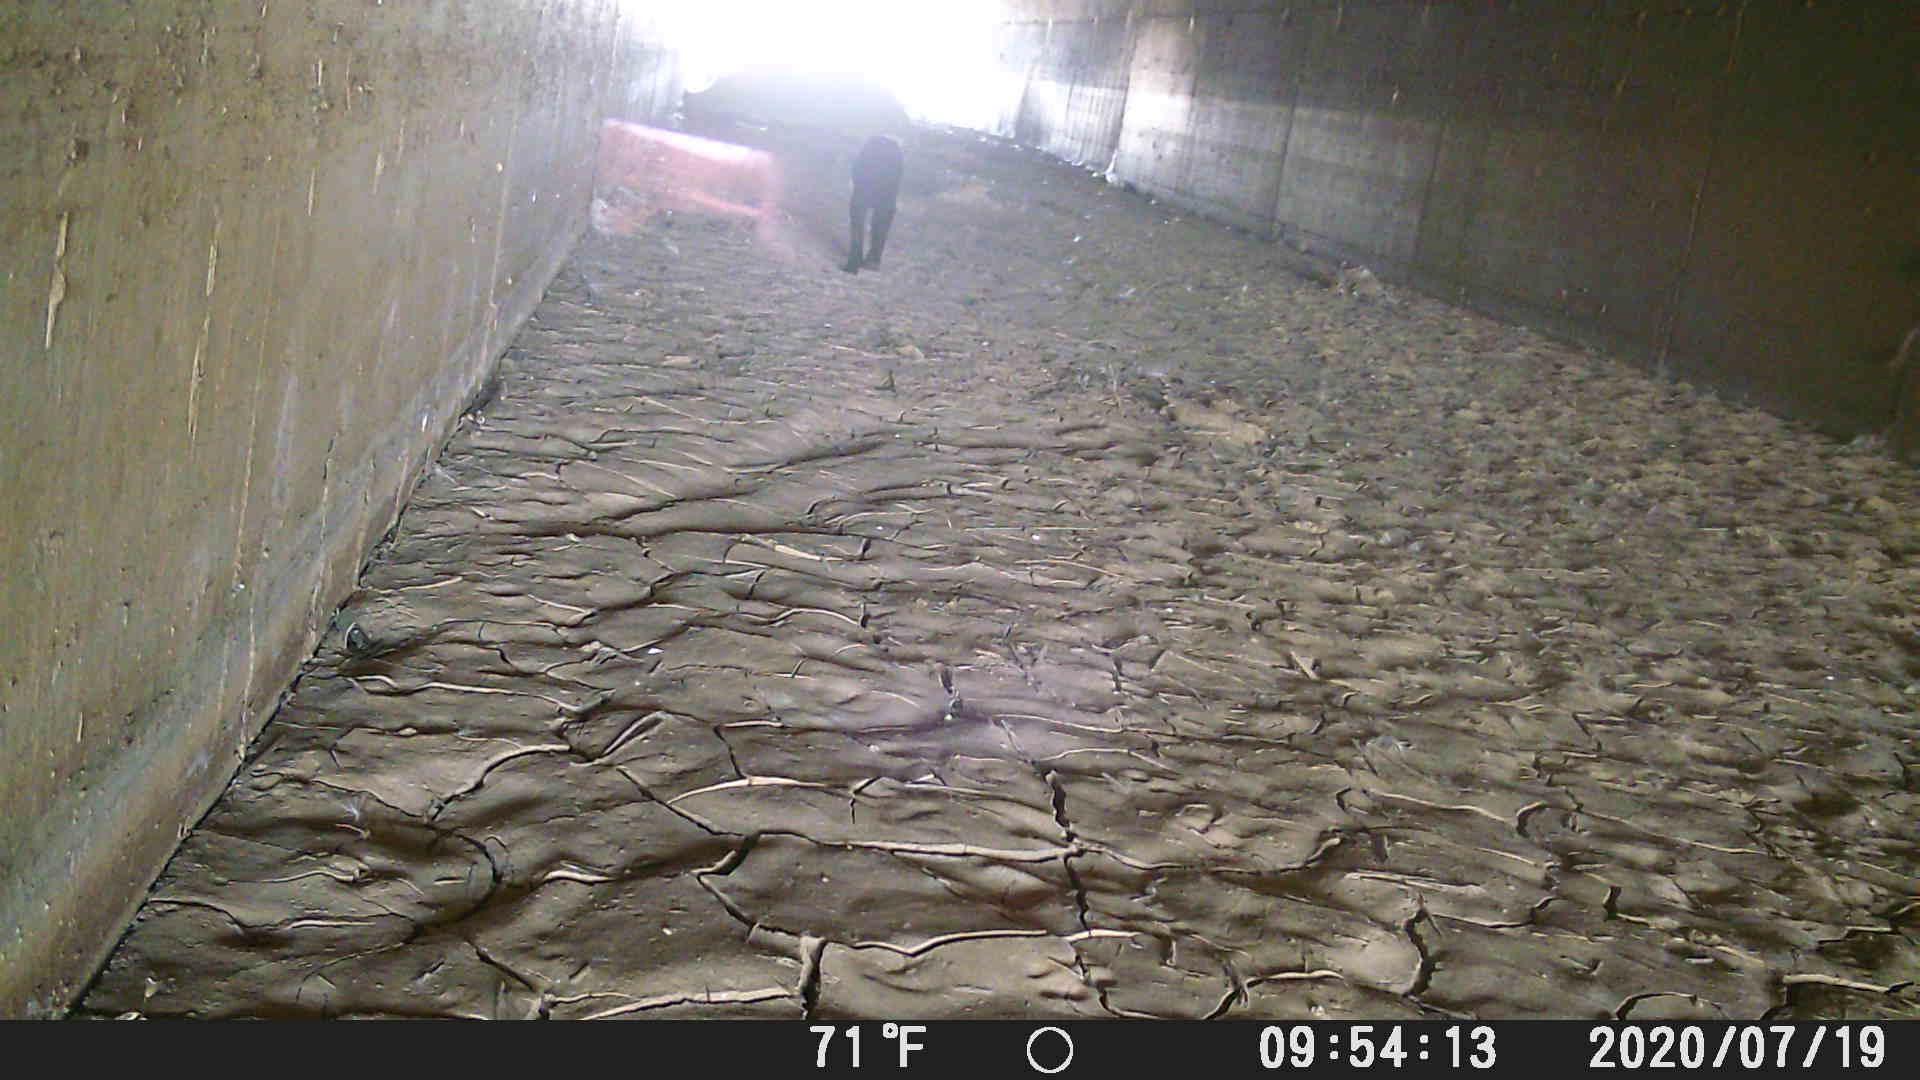
Species: Felis catus